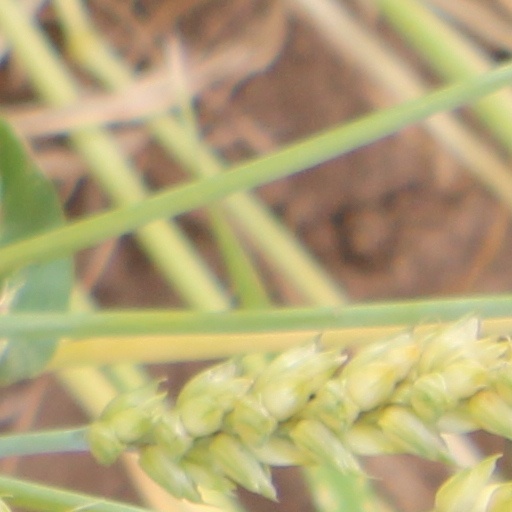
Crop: wheat